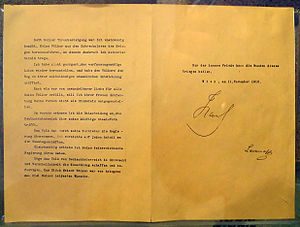
Habsburgerloven / Loven i den første republik
Kejser Karl I.'s fratrædelseserklæring
Habsburgerloven var en lov, der oprindeligt blev vedtaget af den konstituerende nationalforsamling i Tysk-Østrig, der var en stat opstået i kølvandet på det sammenbrudte Østrig-Ungarn. Loven, hvis fulde formelle titel er Gesetz vom 3. April 1919 betreffend die Landesverweisung und die Übernahme des Vermögens des Hauses Habsburg-Lothringen, blev vedtaget den 3. april 1919. Den omhandler landforvisningen af familiemedlemmer af Huset Habsburg-Lothringen fra Østrig og beslaglæggelse af disses formue. Habsburgerloven blev ophævet i 1935, og den habsburgske familie fik sin ejendom tilbage. Men i 1938 efter Anschluss genindførte nazisterne loven og Habsburg-familiens ejendom blev igen konfiskeret og forviste familien fra landet. Loven blev indskrevet i den Østrigske Statstraktat i 1955.